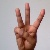
The image shows a hand gesture representing the letter 'W' in Indian Sign Language.